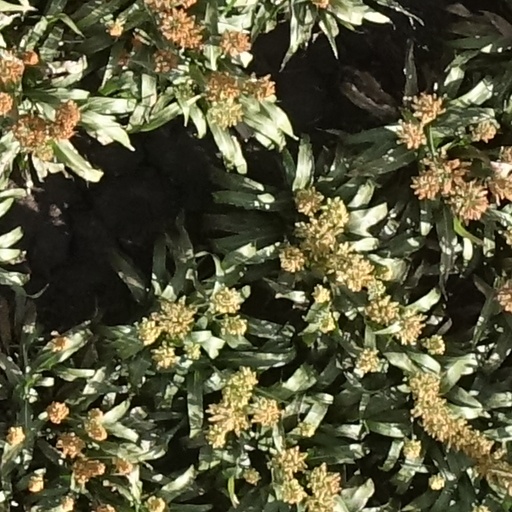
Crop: sorghum